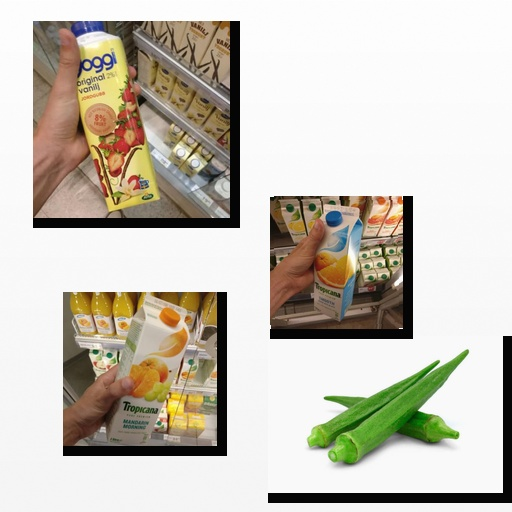
Food items: strawberry_yoghurt, mixed_juice, okra, mandarin_juice